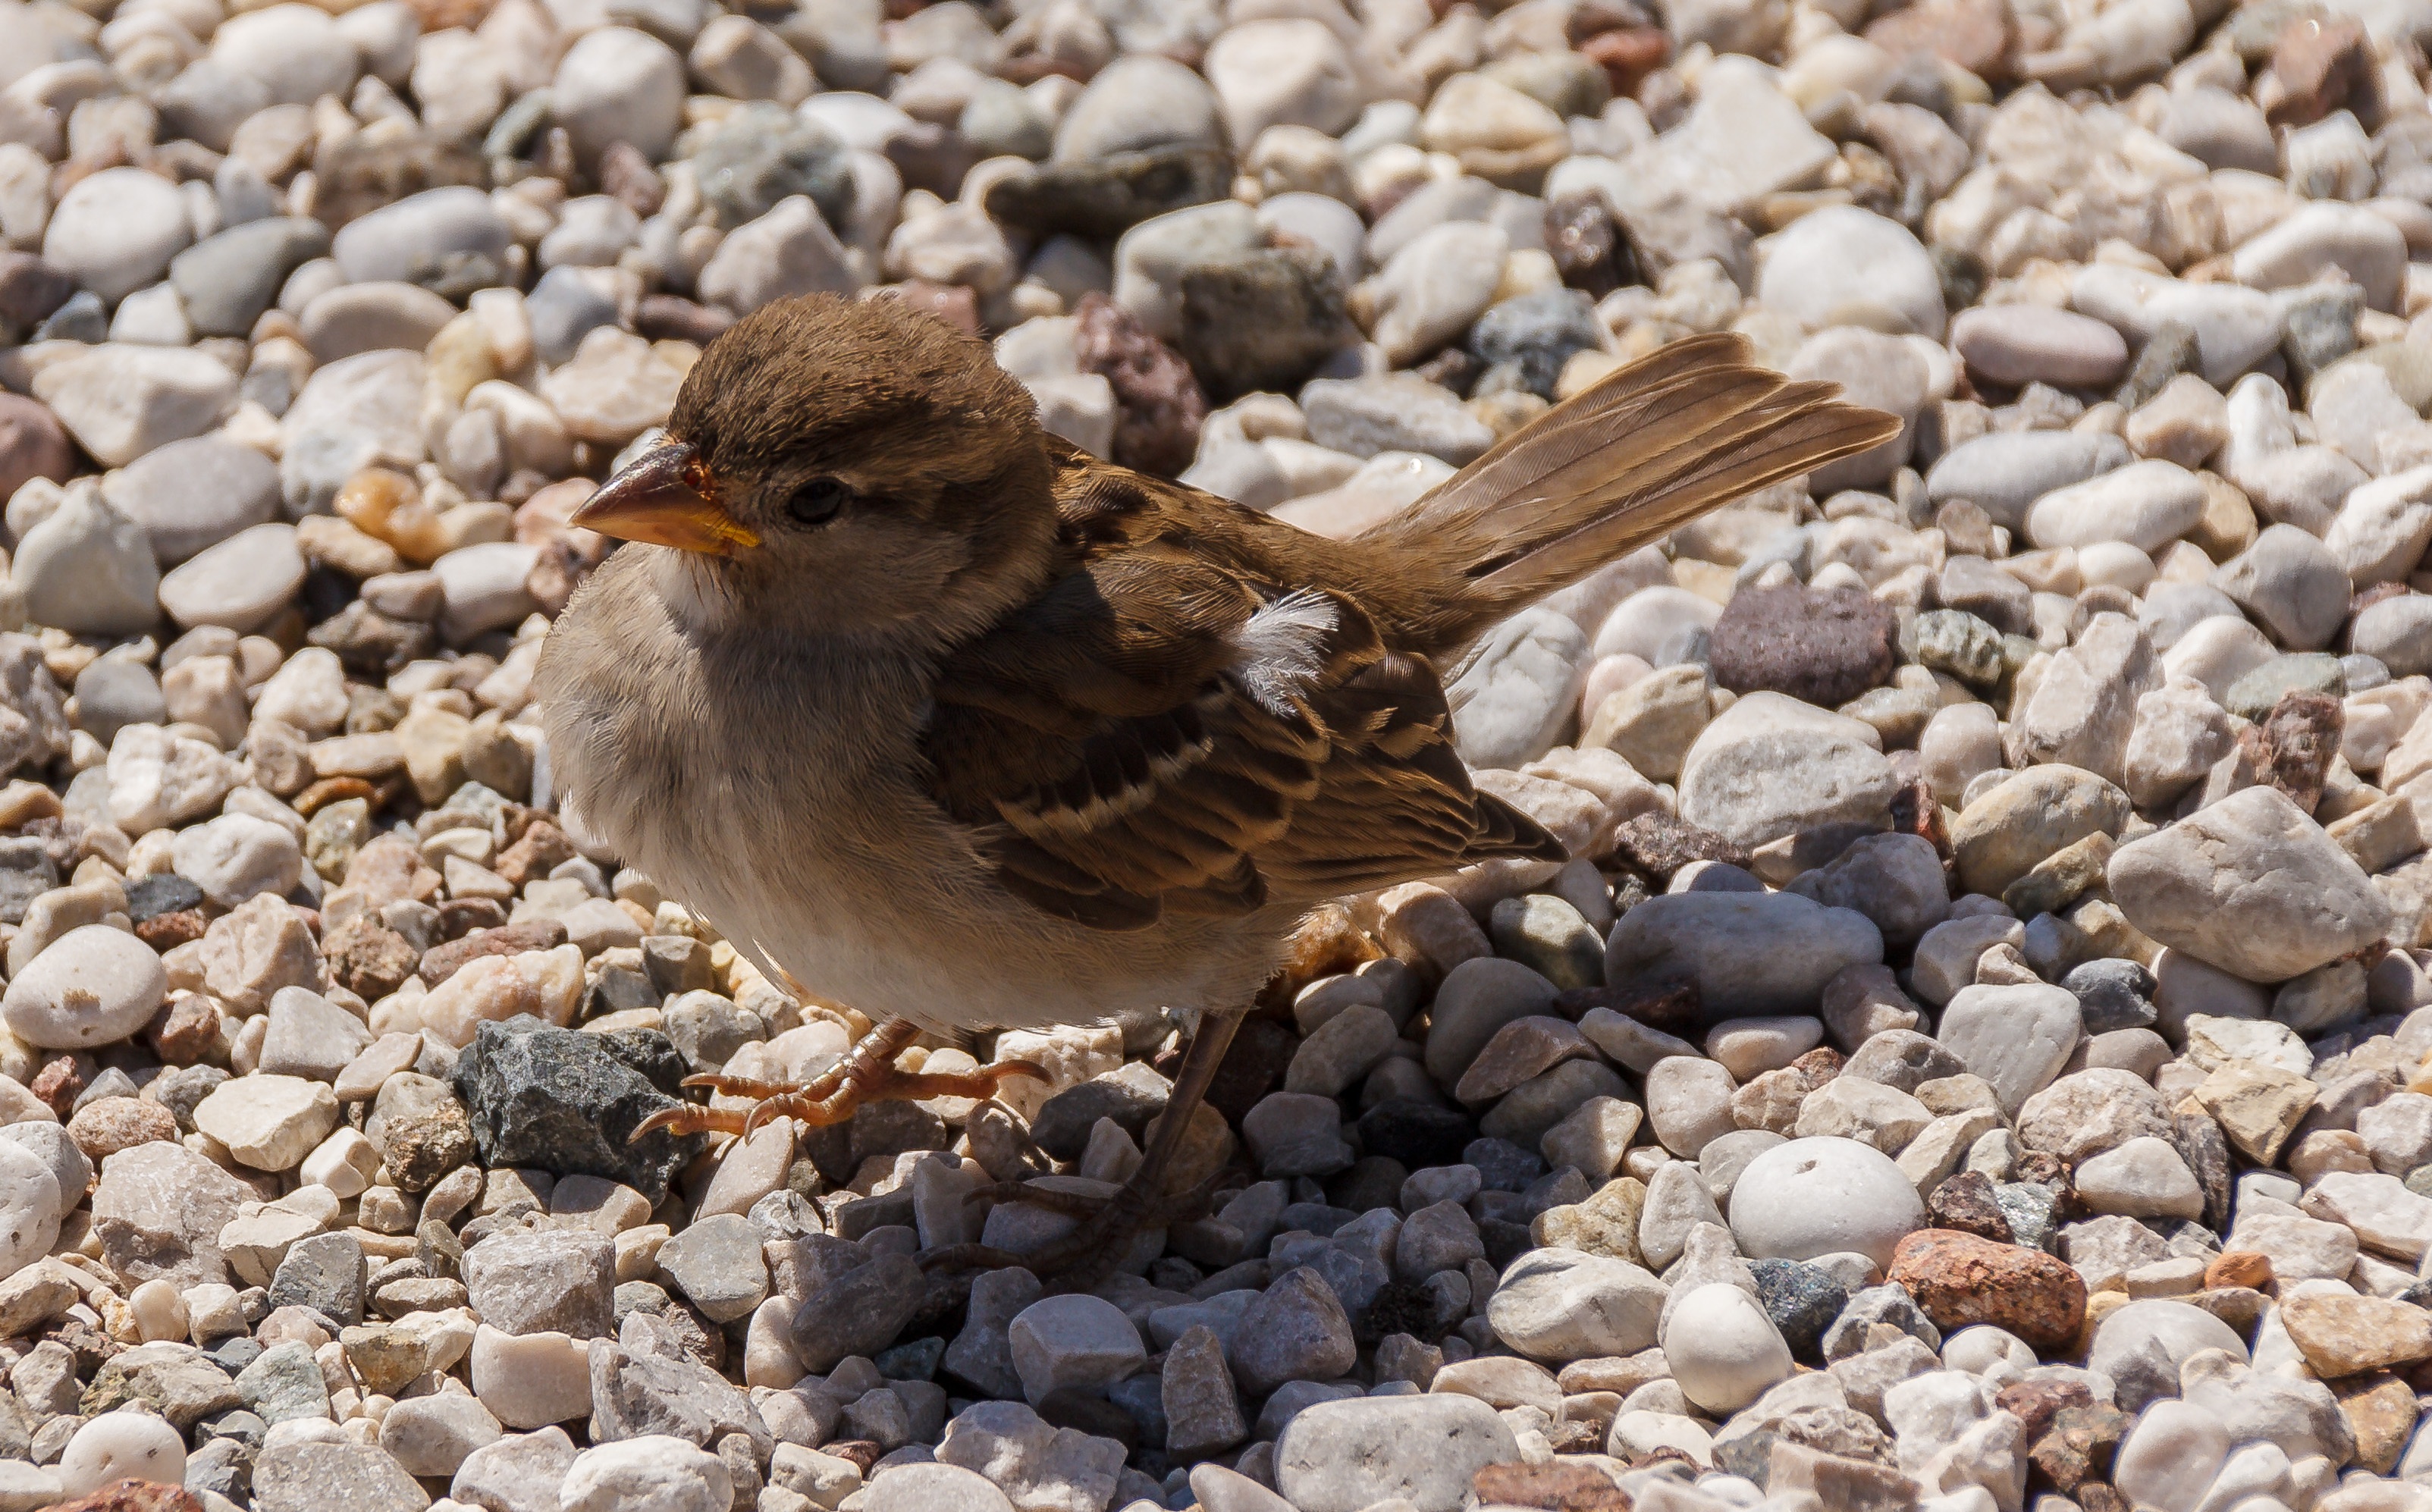
bird, wildlife, food, beak, fauna, close up, songbird, birds, vertebrate, sparrow, foraging, sperling, lark, house sparrow, perching bird